Virginia Constitutional Convention of 1829–1830

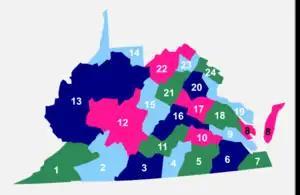
Approximate districts for the convention. Each district had 4 representatives.

Some malapportionment in the General Assembly was eased relative to the majority of voters and white population in the Valley in the House of Delegates, but nothing for the transmontane west. Some suffrage restrictions were modified to include long term leaseholders and male heads of household. The Constitution of 1830 was a "triumph of traditionalism."